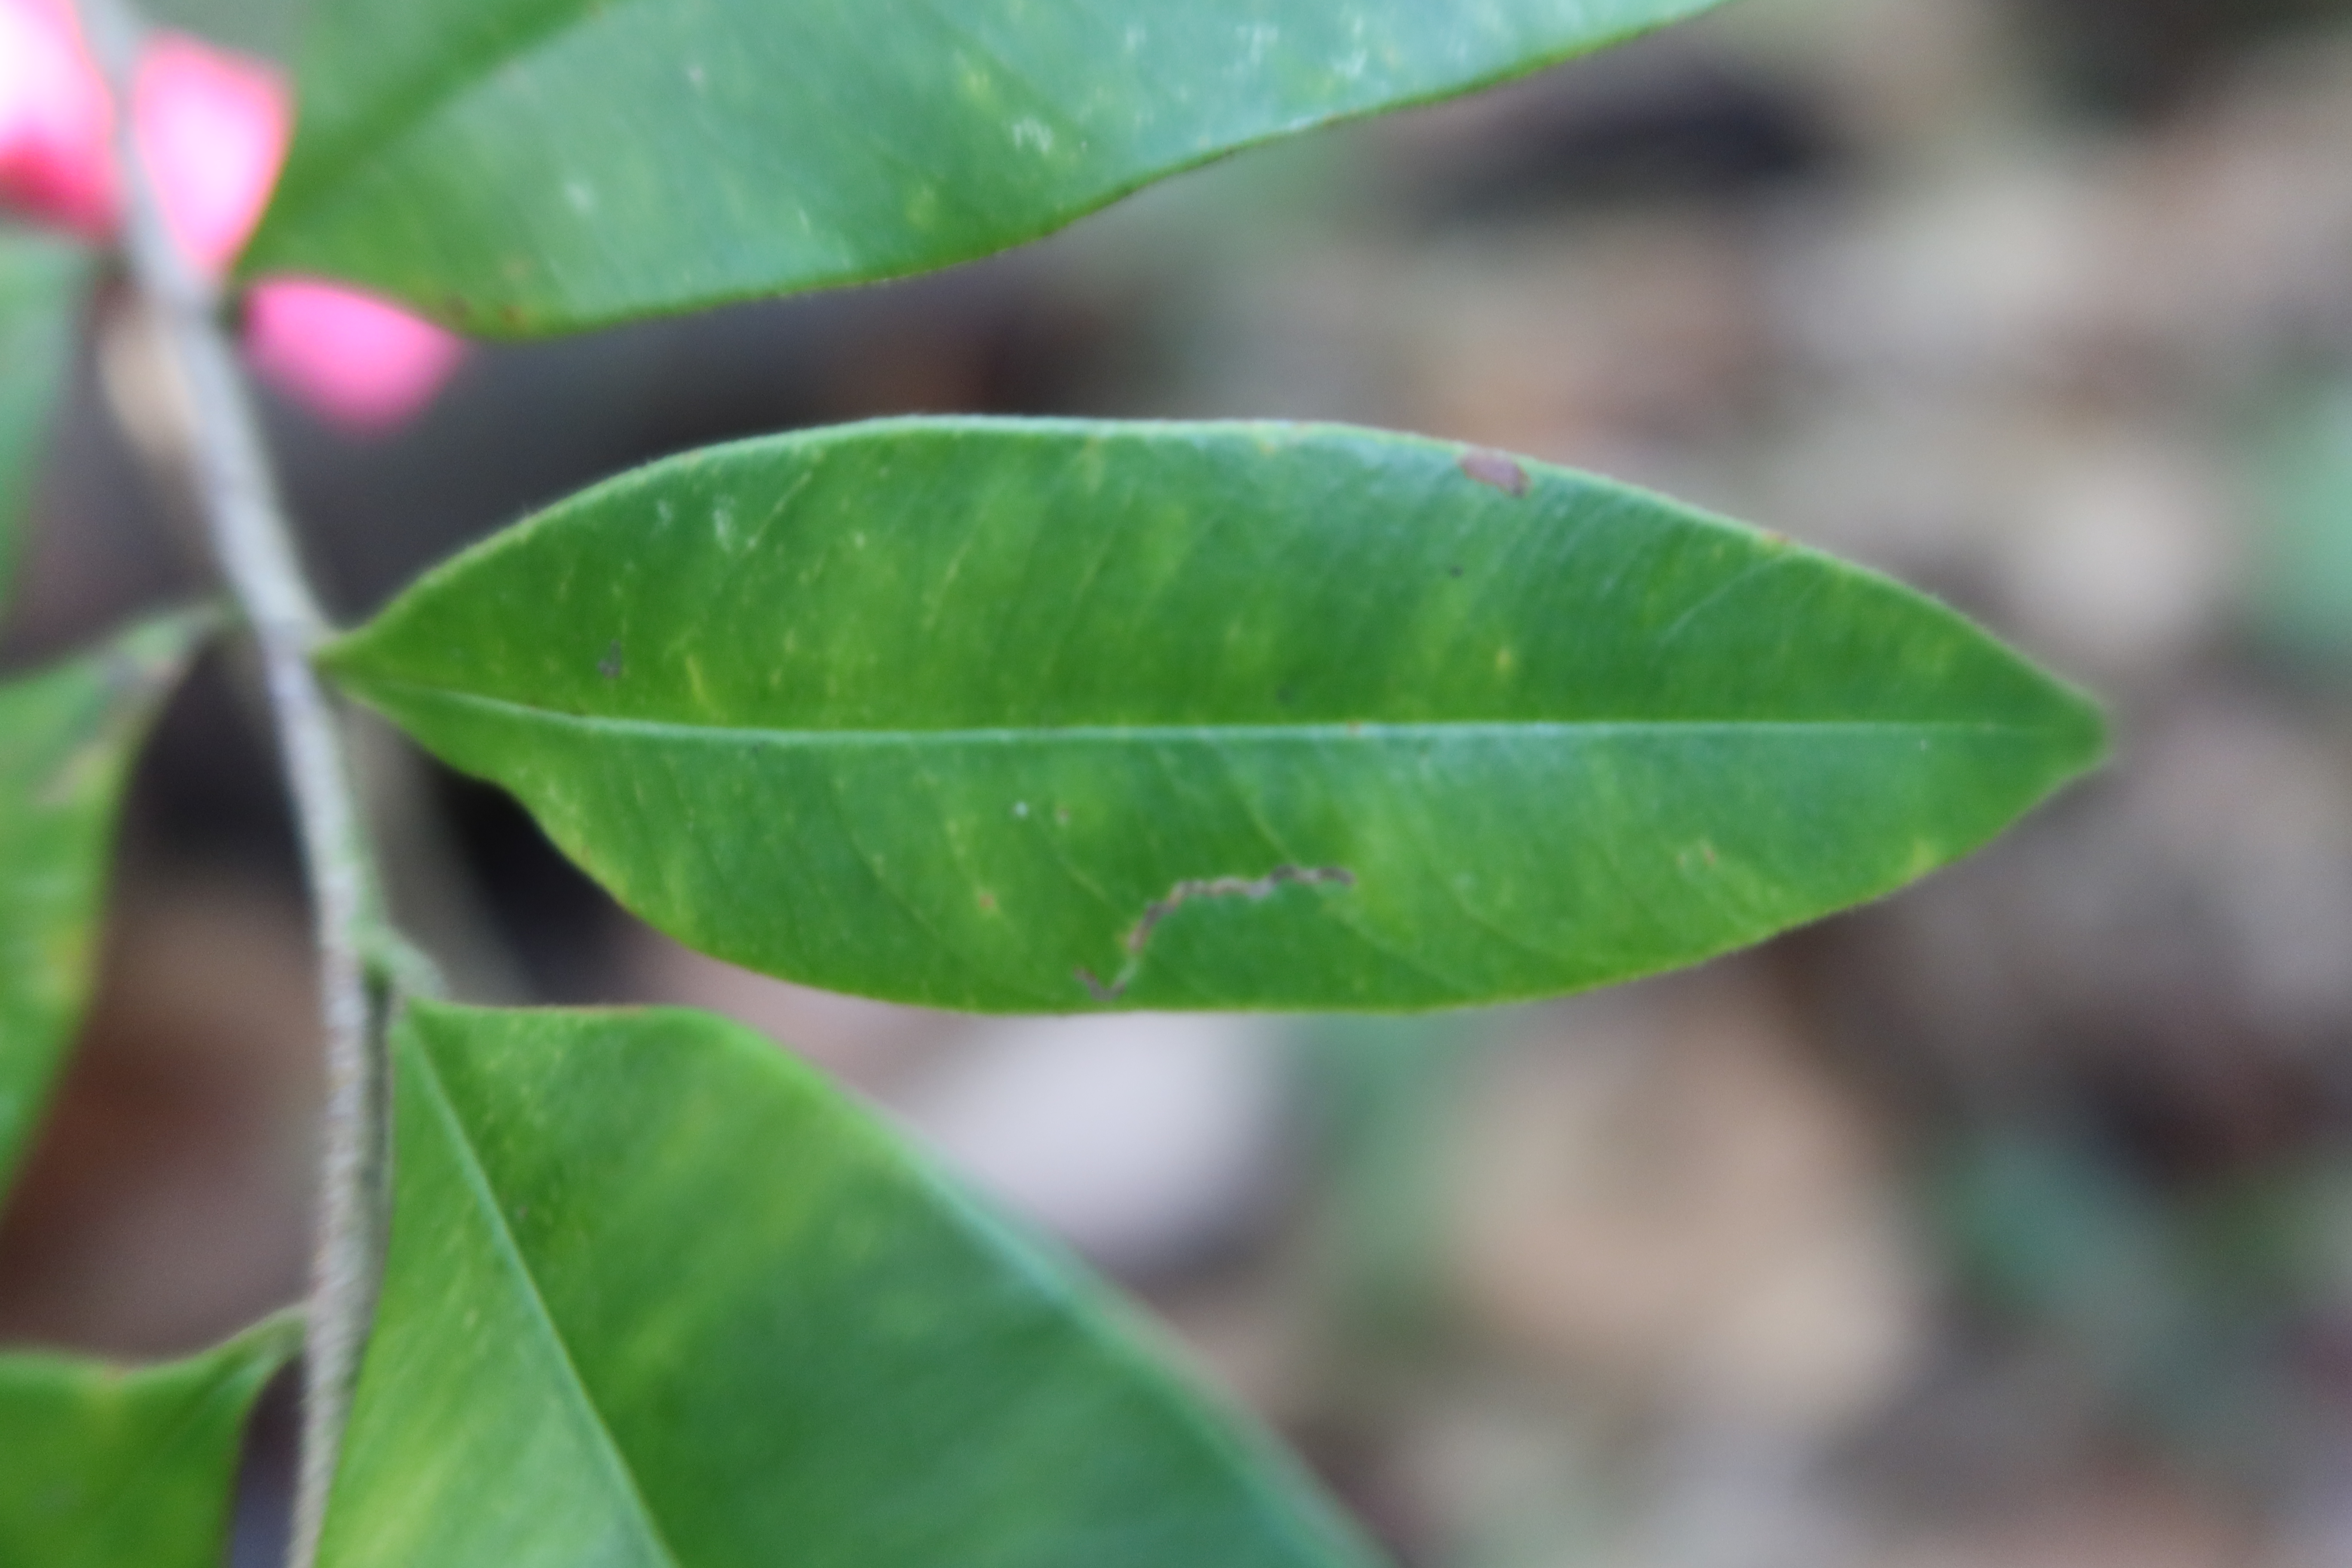
Label: Brown spots